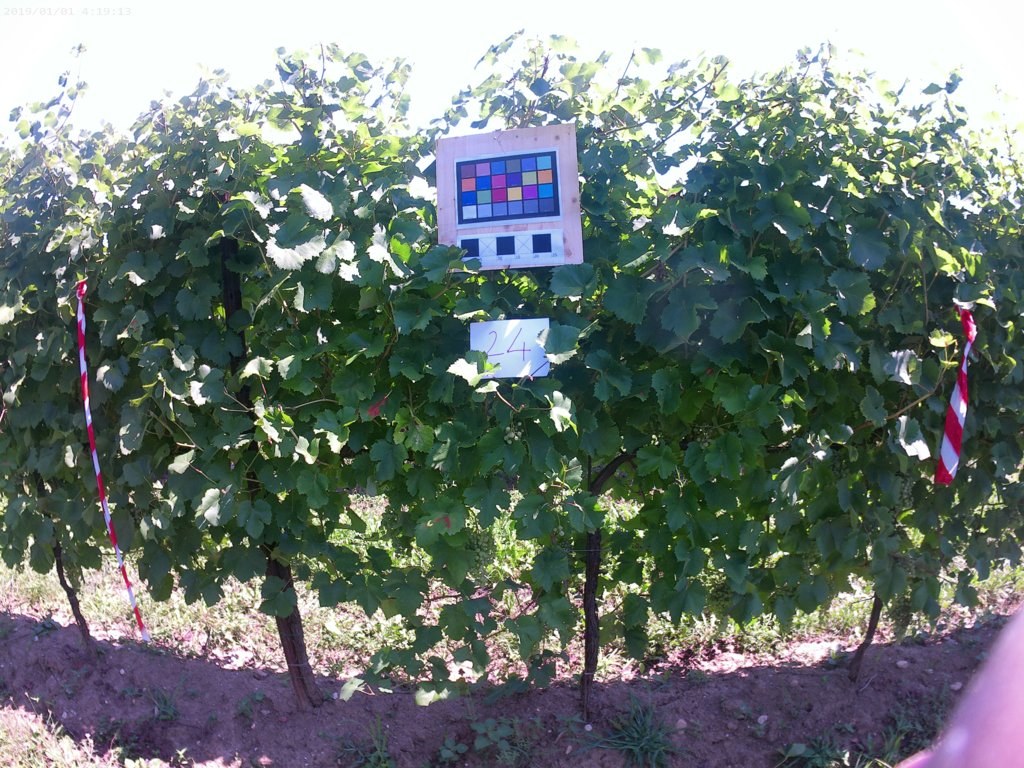
Berries visible: 60
Grape clusters: 1